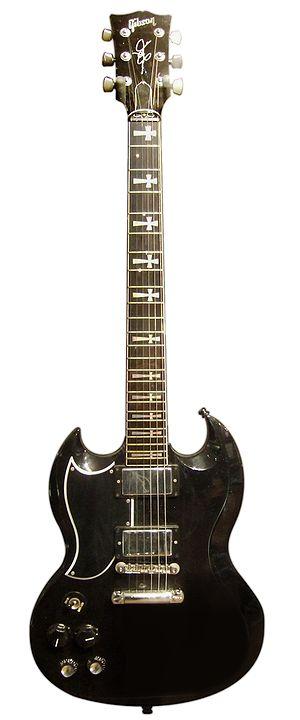
Frank Anthony Iommi, dit Tony, est un guitariste britannique né le 19 février 1948 à Birmingham en Angleterre, célèbre pour être l'un des membres fondateurs du groupe metal Black Sabbath, dont il est le seul membre permanent. Iommi est reconnu comme l'un des guitaristes les plus influents du heavy metal. En 2012, Gibson le classe en tête de son classement des 10 plus grands guitaristes de metal de tous les temps.